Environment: real
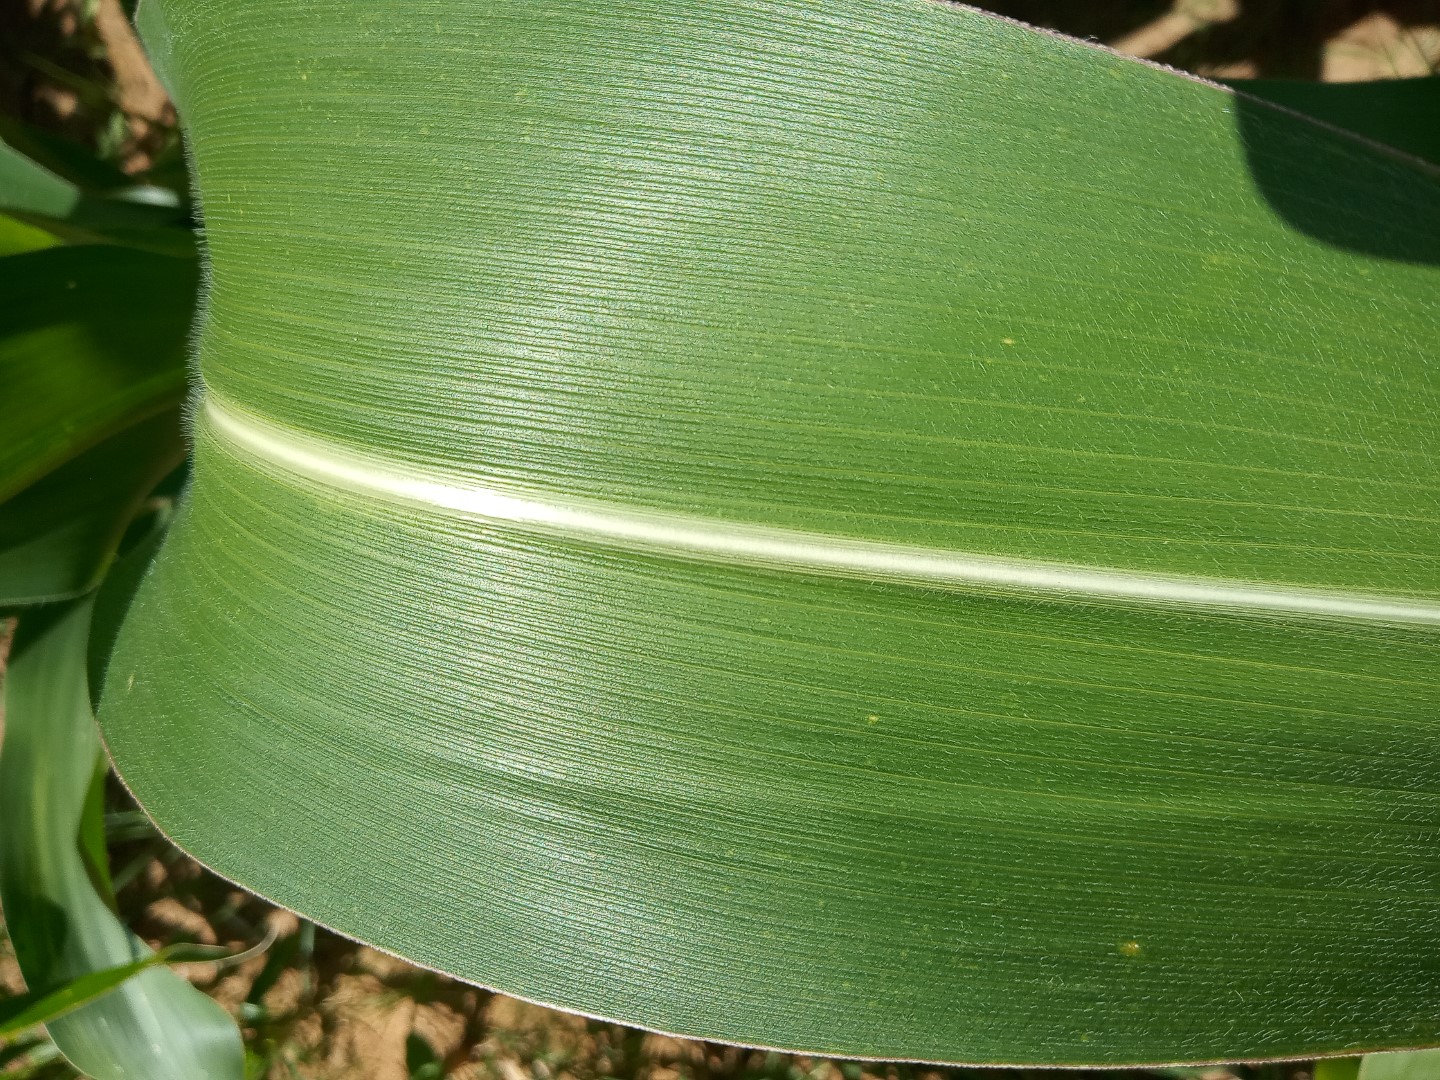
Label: healthy